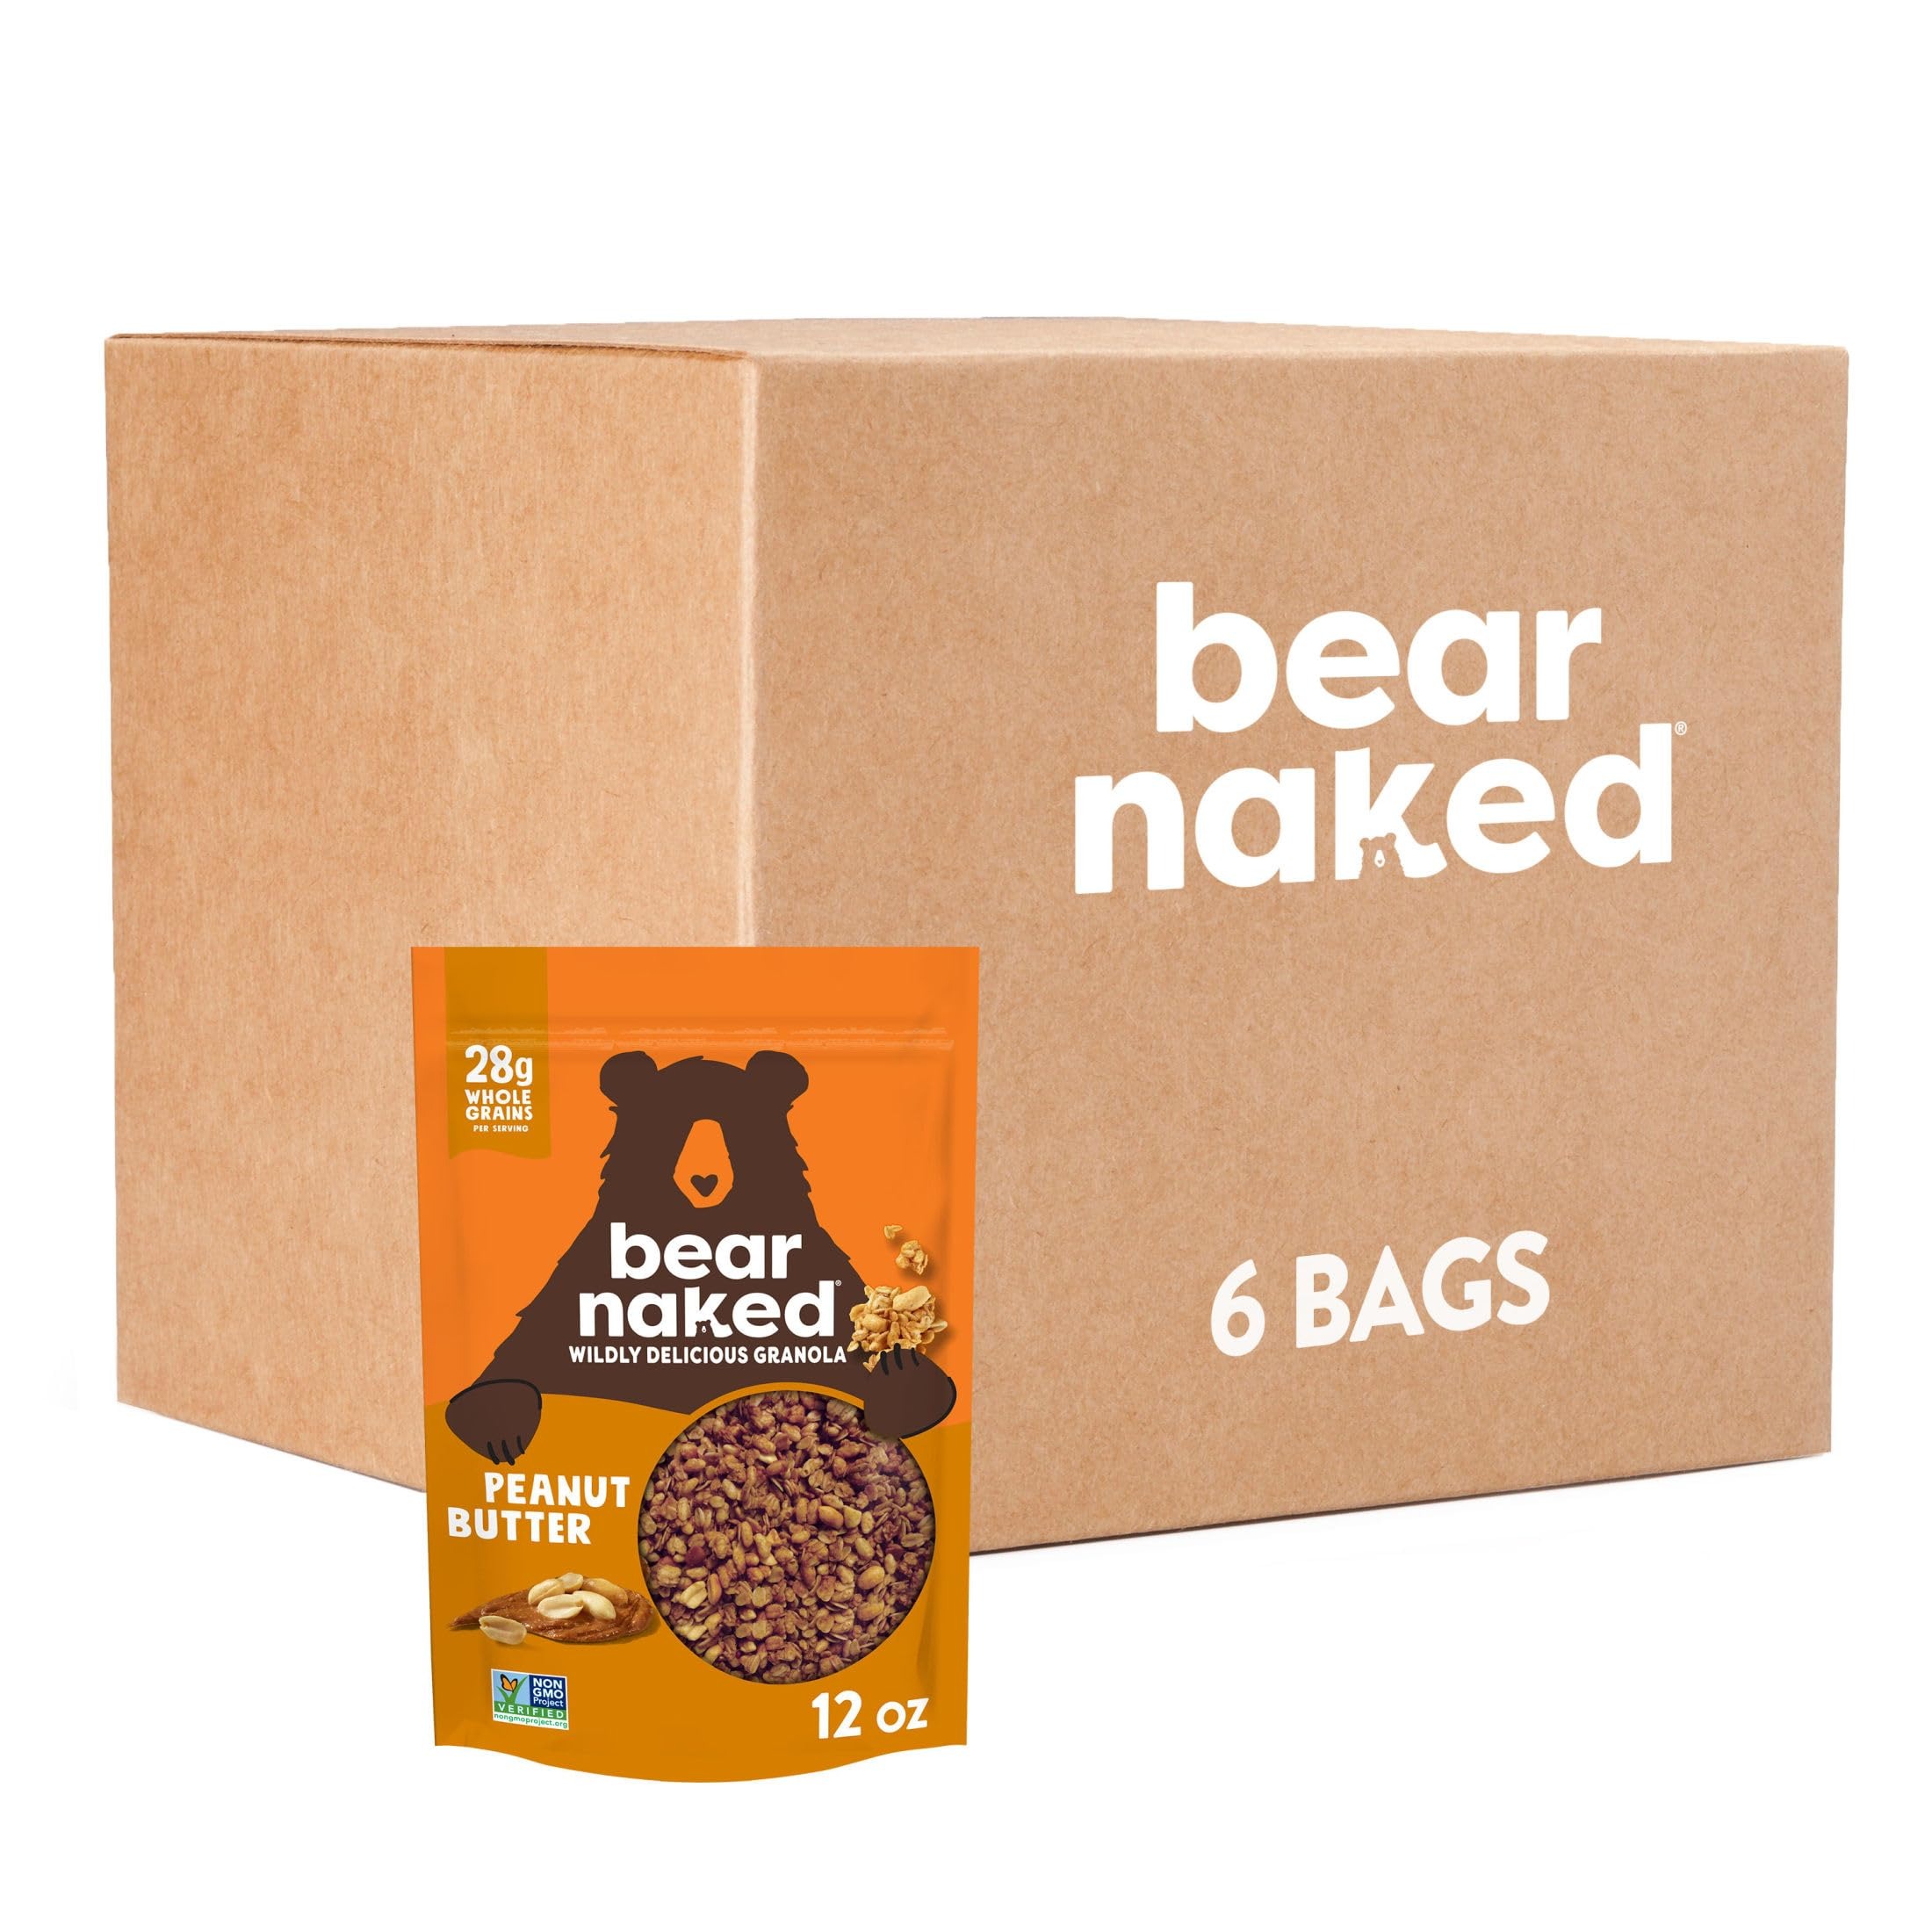
Item Name: Bear Naked Granola Cereal, Breakfast Snacks, Peanut Butter (6 Bags)
Bullet Point 1: A delicious blend of whole grain oats, honey, roasted peanut butter, whole peanuts, and a hint of sea salt
Bullet Point 2: Our soft-baked Peanut Butter Granola is a peanut butter lover's dream
Bullet Point 3: With 36g of whole grains per 65g serving; Non-GMO Project Verified and Kosher OU-D
Bullet Point 4: Take-anywhere resealable pouch makes for the perfect portable healthy snack; Bowl it, palm it, bag it
Bullet Point 5: Includes six, 12oz bags of Bear Naked Granola; Packaged for freshness and great taste
Value: 6.0
Unit: Count

Price: 31.33